Svein Inge Valvik

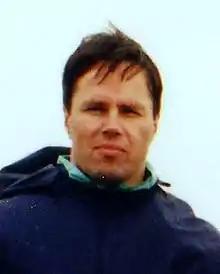
Svein Inge Valvik

Svein Inge Valvik (born 20 September 1956) is a retired Norwegian discus thrower. He represented SK Vidar, IF Kamp-Vestheim, IK Tjalve, Stabæk IF and Urædd.